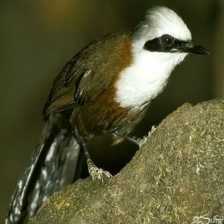
Species: SAMATRAN THRUSH
Scientific name: MYOPHONUS CASTANEUS